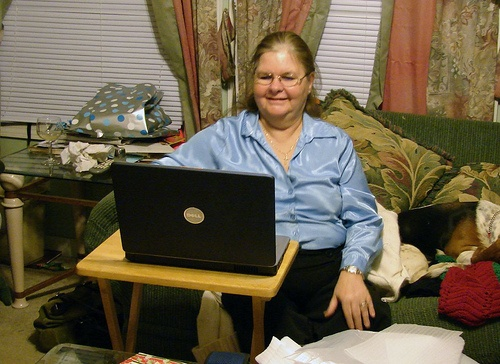
A woman sitting on a couch working on her laptop.
A woman sitting on a couch using a laptop.
A woman uses her laptop on a TV tray.
A woman sitting on the couch using a laptop.
A woman sitting on a couch using a laptop computer.